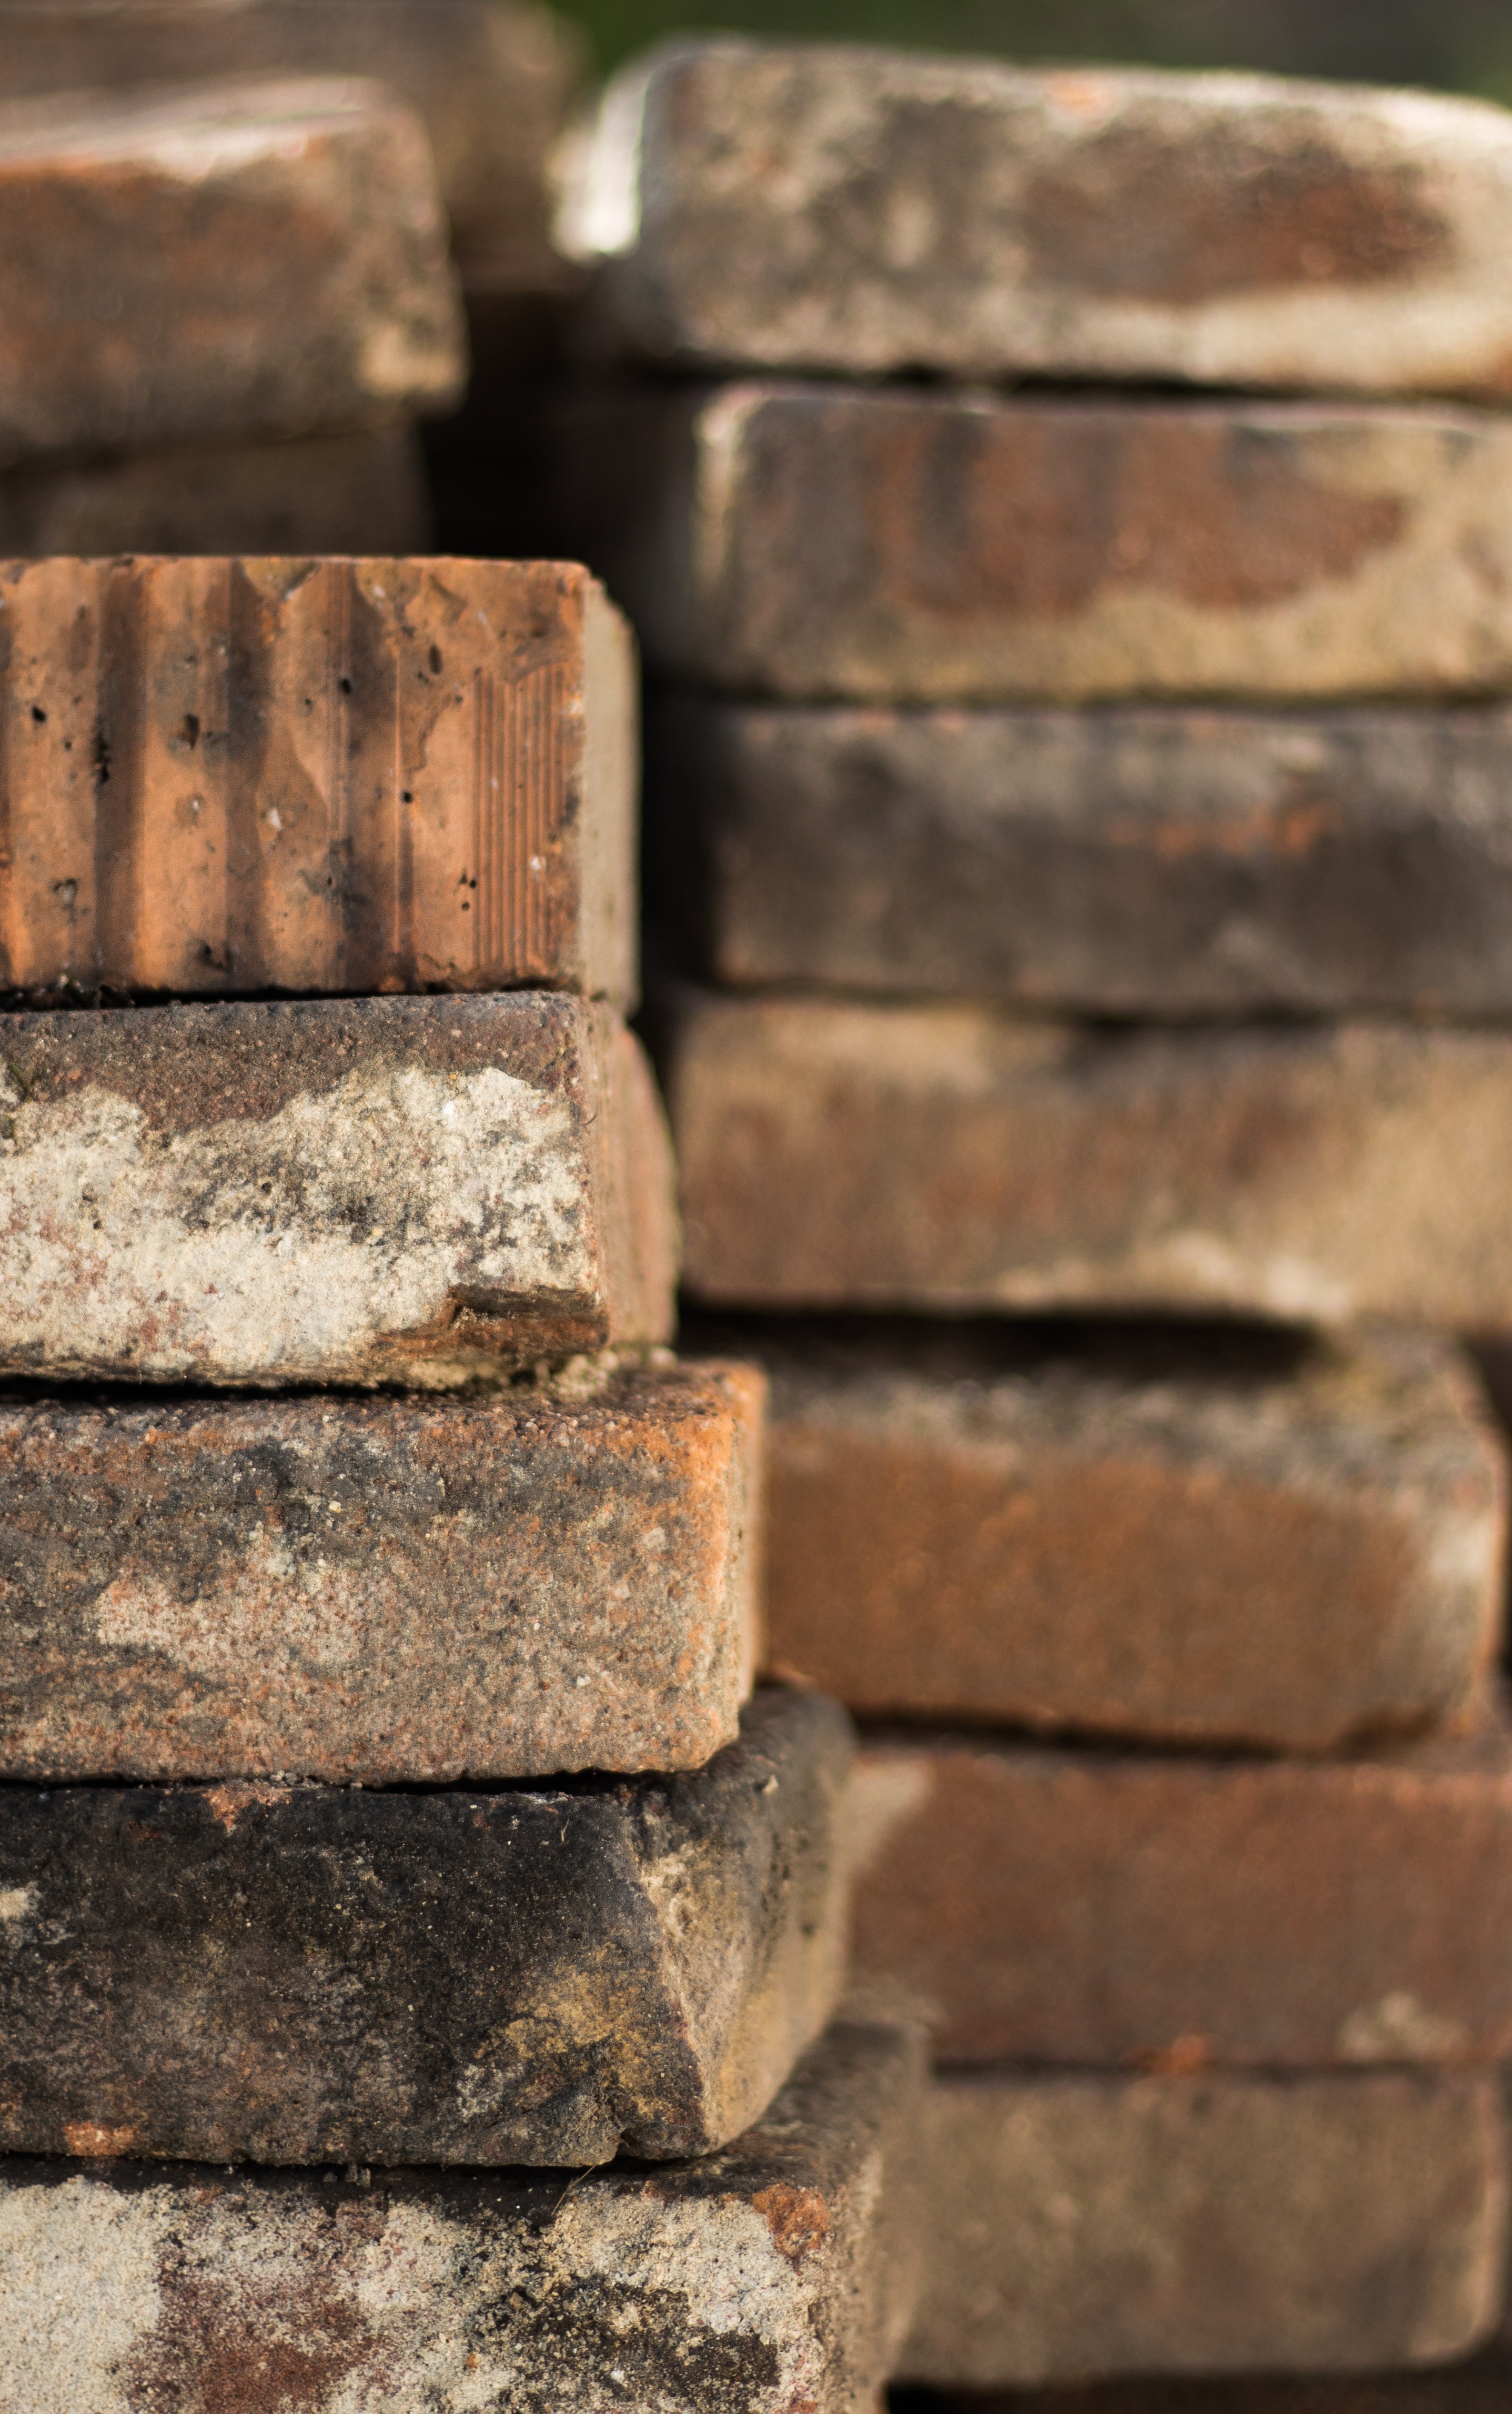
work, rock, architecture, structure, wood, technology, street, house, building, city, atmosphere, home, wall, stone, pile, produce, macro, soil, industry, brick, close, material, brick wall, block, close up, construction site, stones, houses, bricks, build, detail, production, innovation, investors, construction work, the idea of, ancient history